1857 Wallachian parliamentary election

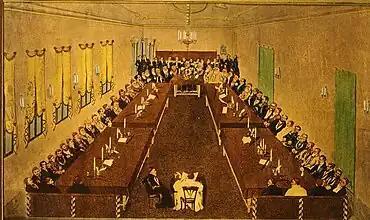
The Ordinary National Assembly, 1831 watercolor

The Principalities had been occupied by the Russian Empire during the latter's war with the Ottomans (1829). The result was a shared Russian–Ottoman custody, with "Regulamentul Organic" as a constitutional law imposed on both vassals. Introducing modernizing principles such as the separation of powers, "Regulamentul" also reformed representation for the estates of the realm, producing the "Ordinary National Assembly"; in Wallachia, this comprised 42 members—19 of whom were elected by the 17 counties. The electoral corps was exceedingly small: 20 representatives of the upper-crust boyar aristocracy were voted in by 56 electors, and the county representatives, generally low-ranking boyars, by some 400 electors. This mixture of modernizing and traditional elements was arrived at by repressing both the emerging liberal current, which wanted more complete freedoms, and the traditionalist boyars, who resented power-sharing combinations.